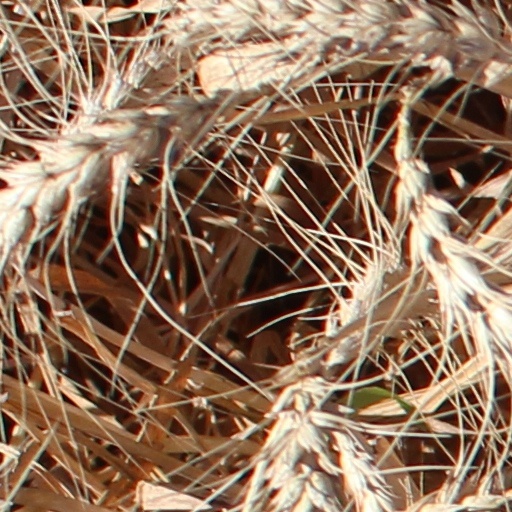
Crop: wheat